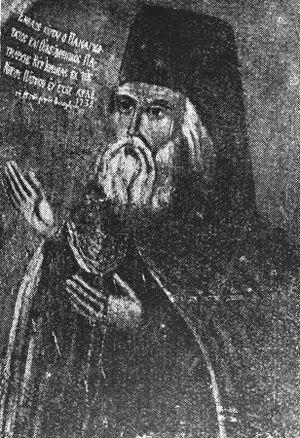
Jérémie III de Constantinople fut patriarche de Constantinople du 23/25 mars 1716 au 20 novembre 1726, puis du 15 septembre 1732 à mi-mars 1733.